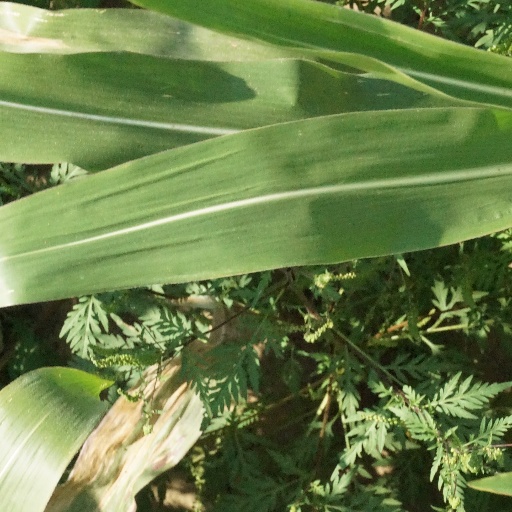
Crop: maize; corn